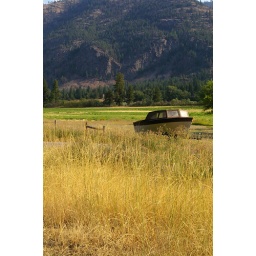
boat in a field